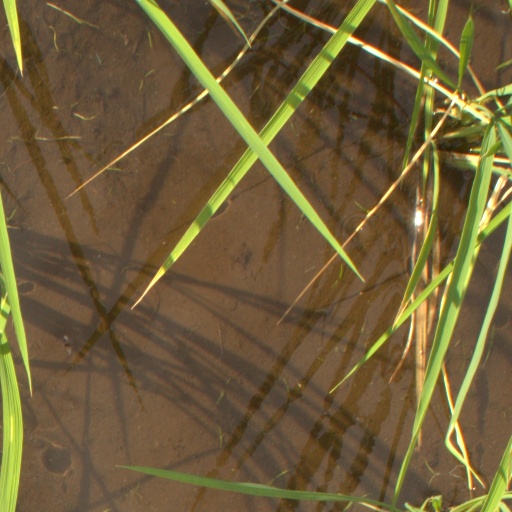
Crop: rice